Fred Mautino

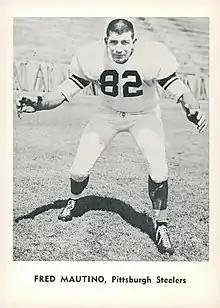
Mautino with the Pittsburgh Steelers in 1961

Frederick J. Mautino (born November 7, 1936) was an American football player.